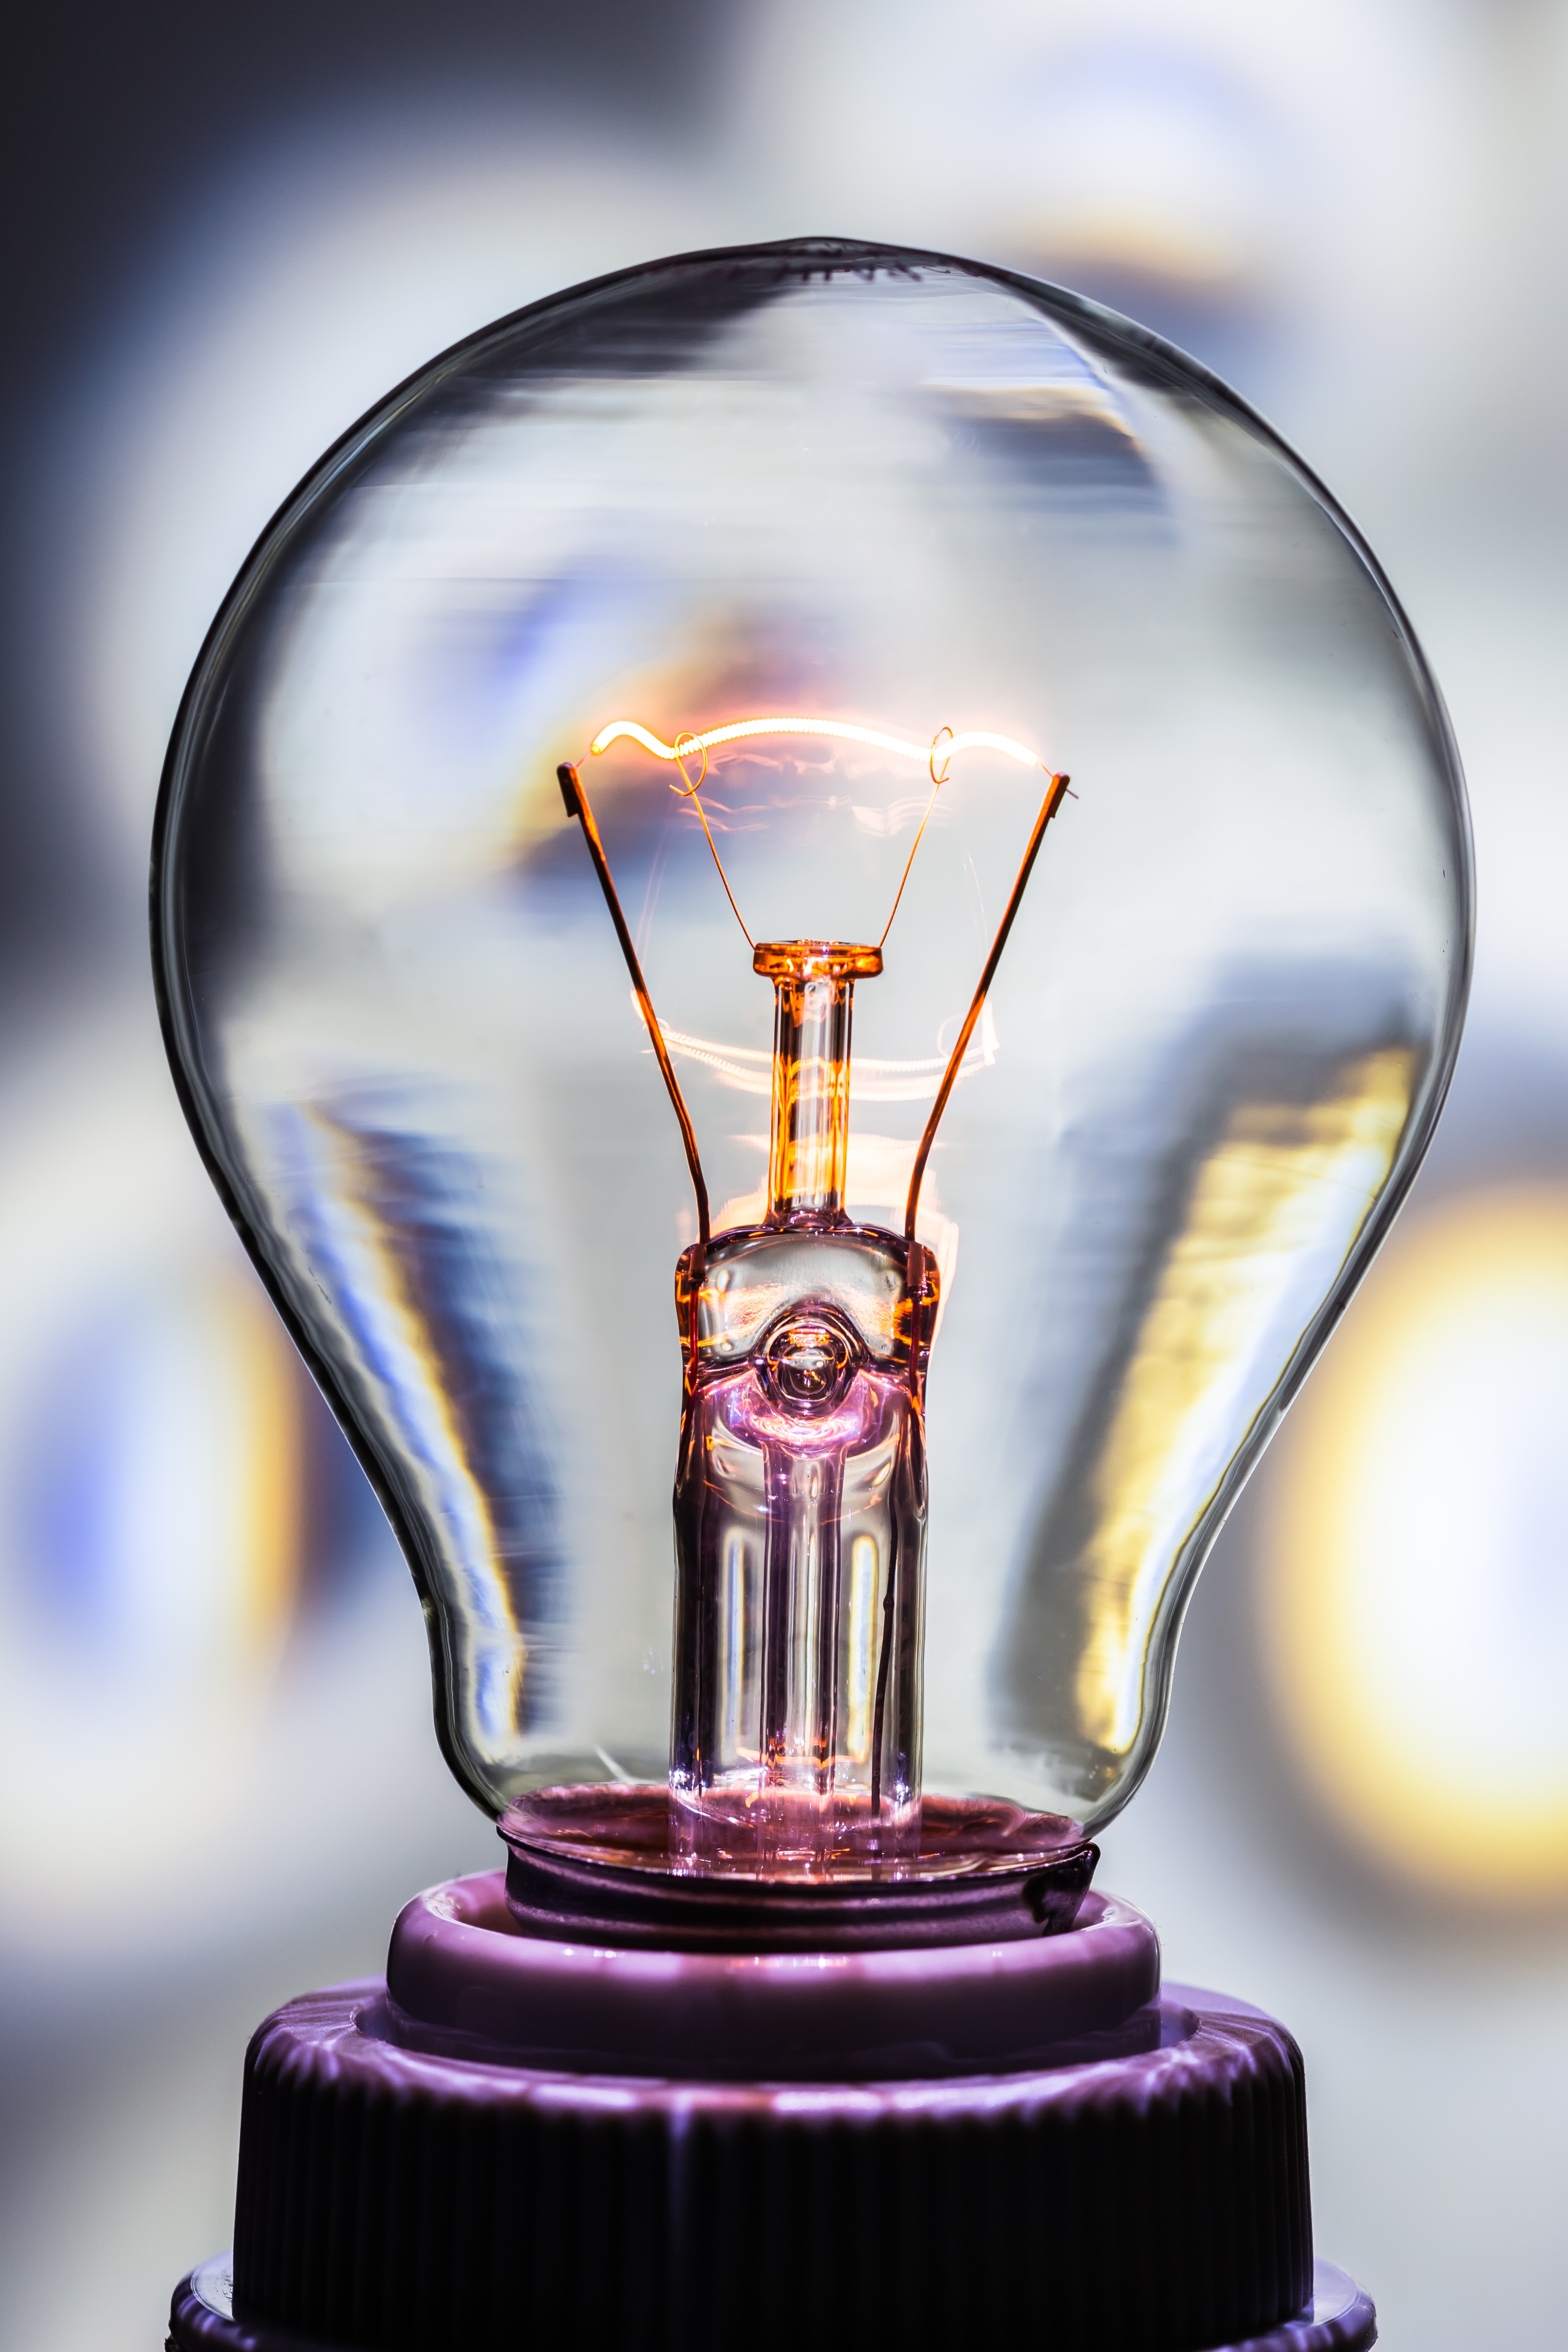
light, glass, macro, lamp, light bulb, close, lighting, filament, burn, detail, at, trophy, tungsten, award, disappearing, light source, immediately, glow lamp, glass bulb, incandescent light bulb